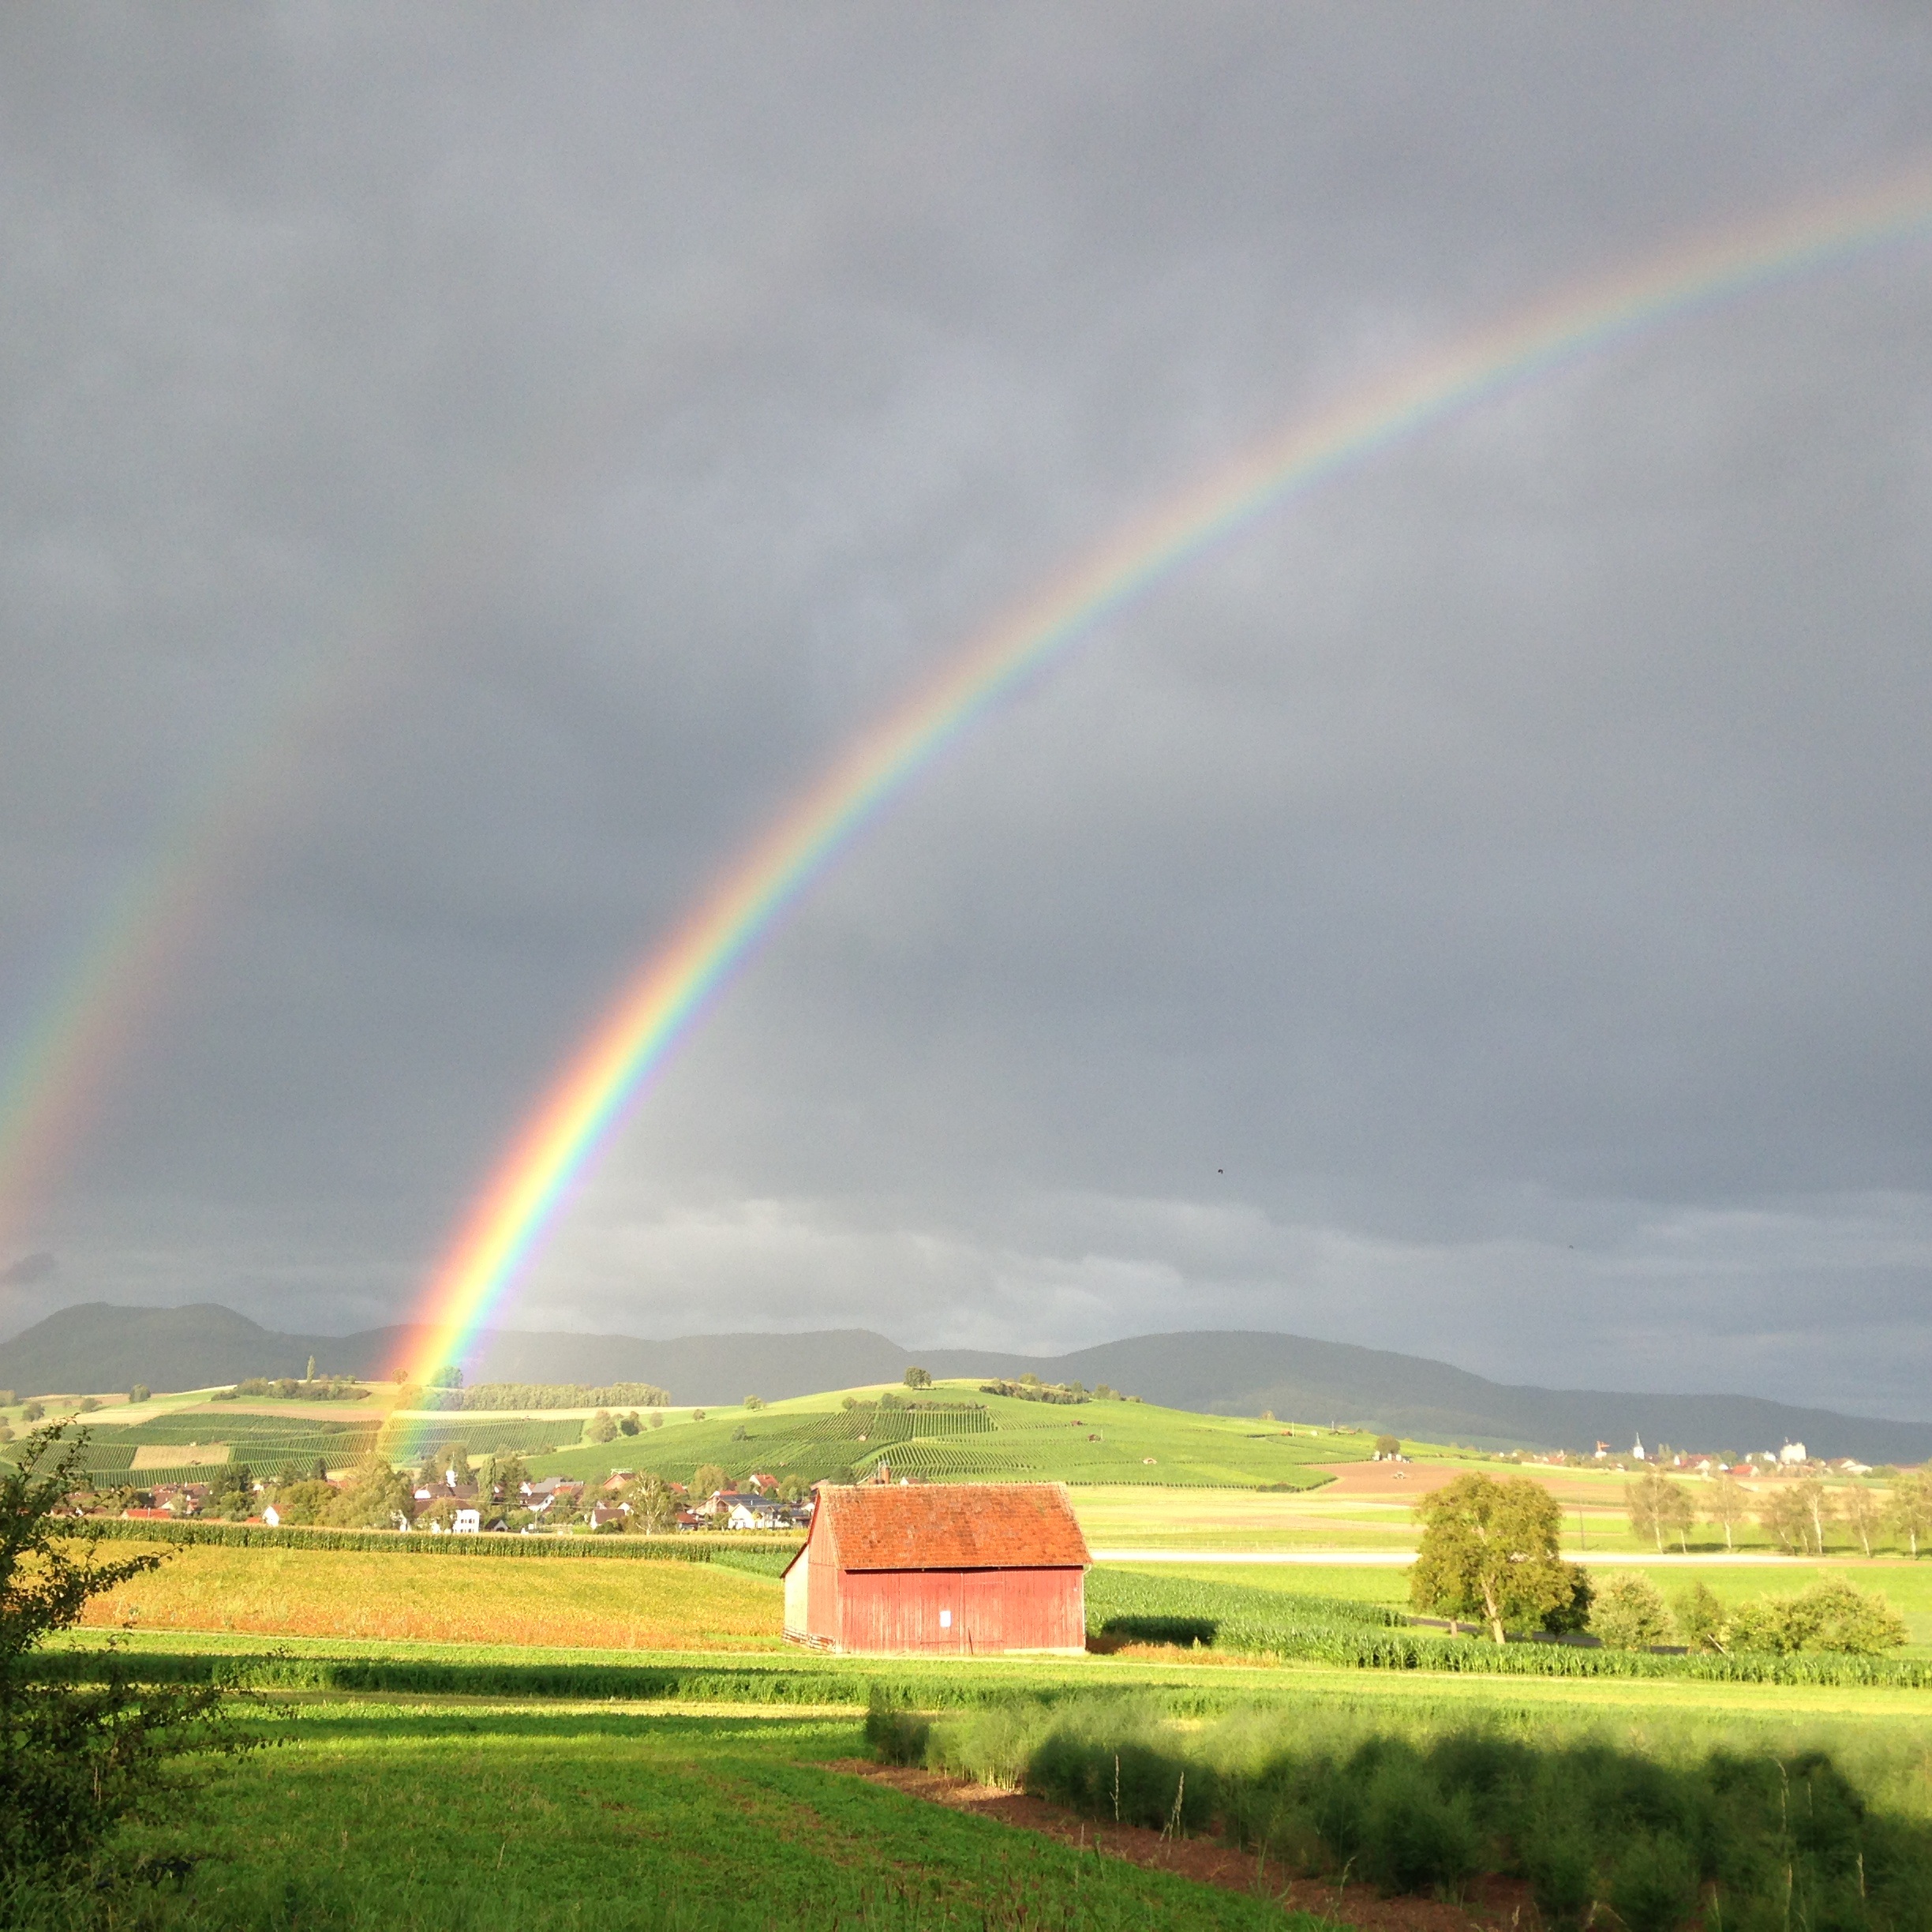
landscape, nature, grass, sky, sun, field, prairie, rain, atmosphere, refraction, plain, farbenspiel, clouds, rainbow, grassland, spectrum, schaffhausen, rural area, rainbow colors, weather phenomenon, meteorological phenomenon, atmosphere of earth, hallau, oberhallau